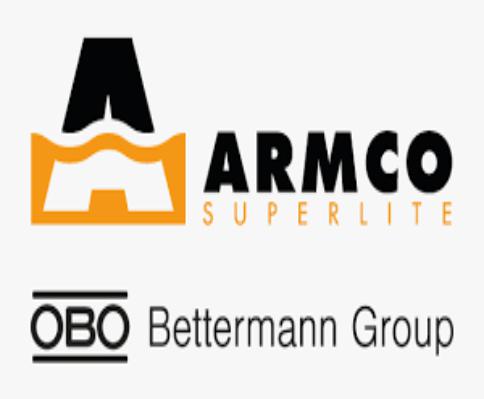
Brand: Armco
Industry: Others